Jefferson Racing

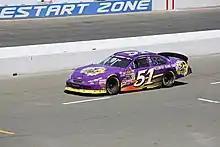
Vieira's car at Sonoma Raceway in 2018.

Ryan Preece would drive for a one-off race at Sonoma Raceway in 2019, driving the No. 47, the number he also ran in the Cup Series. Preece started in 4th, and would lead the most laps. Preece was in the lead on the final restart, but would get black flagged because of a restart violation. He would lose the race and be credited with a 20th-place finish. His teammate, Gragson, would win instead.